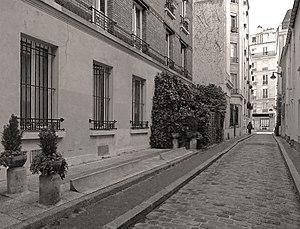
Passage des Arts - Paris XIV
Le passage des Arts est une voie du 14ᵉ arrondissement de Paris, en France.